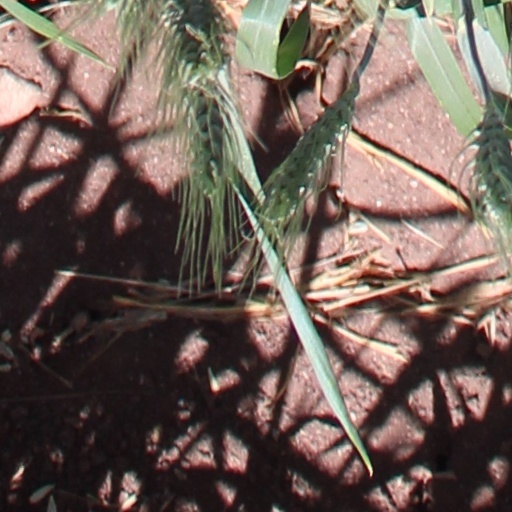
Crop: wheat